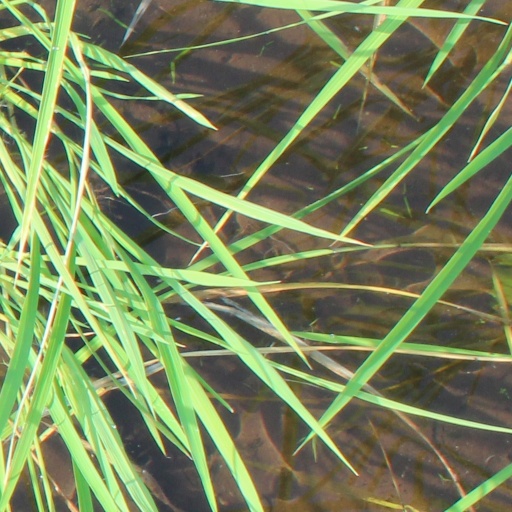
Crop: rice